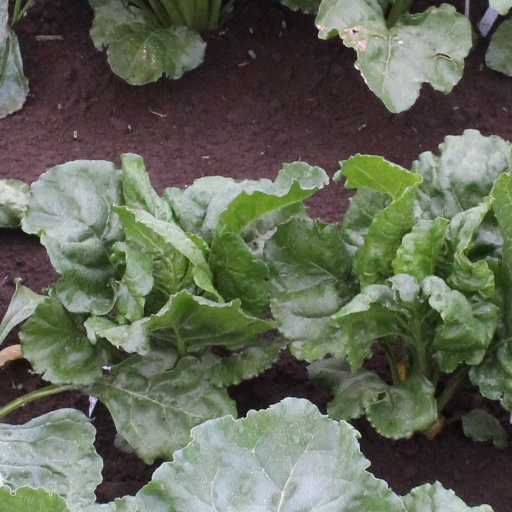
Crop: sugar beet